List of people with hepatitis C

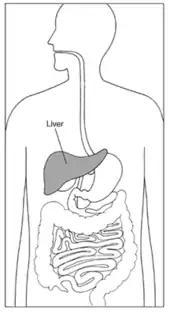
Pencil drawing diagramming the torso of the human body, with the liver labelled

The infectious disease hepatitis C is caused by the hepatitis C virus (HCV), which affects the liver. During the initial infection, people often have mild or no symptoms, and there is typically no symptoms early during chronic infection. This condition can progress to scarring of the liver (fibrosis), and advanced scarring (cirrhosis). Over many years however, it often leads to liver disease and occasionally cirrhosis. In some cases, those with cirrhosis will develop complications such as liver failure, liver cancer, or dilated blood vessels in the esophagus and stomach.